Wood House (Dublin, New Hampshire)

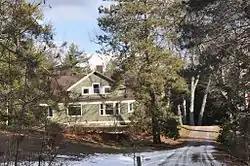

The Wood House is a historic house at the southeast corner of New Hampshire Routes 101 and 137 in Dublin, New Hampshire. Built in 1890, it is a locally distinctive example of Shingle style architecture with Romanesque features. The house was listed on the National Register of Historic Places in 1983.